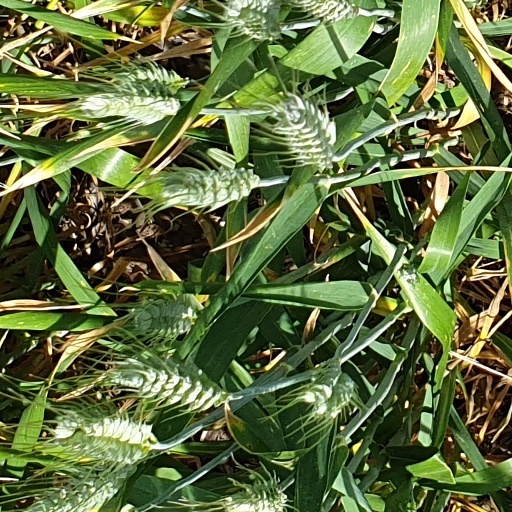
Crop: wheat